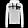
Label: Pullover